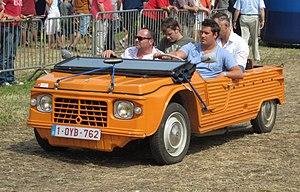
Citroën Méhari roulant en Belgique